Leucospermum conocarpodendron

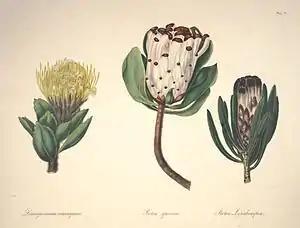
Early etching of "Leucospermum conocarpodendron" (left) and two "Protea" species by Arabella Elizabeth Roupell

"L. conocarpodendron" is an evergreen large shrub of high and in diameter with a rounded crown, which is rigid because of the thick branching at approximately right angles, and with a firm trunk of in diameter that is covered by thick greyish, reddish or blackish bark with a netting of fissures. The flowering branches are rigid, 1–1½ cm (0.4–0.6 in) thick and covered with a dense layer of white or greyish crinkly hairs or long soft silky hairs. The leaves lack a leaf stalk and stipules, ovate to lance-shaped with the greater width often beyond midlength 6–11½ cm (2.4–4.6 in) long and 2½–5 cm (1–2 in) wide, with a blunt or pointy tip, shallow or deeply incised with three to ten teeth. Dependent on the subspecies, the surface of the leaves is either hairless or has a dense covering of soft, greyish, convoluted hairs, occasionally with a fringe of fine hairs.